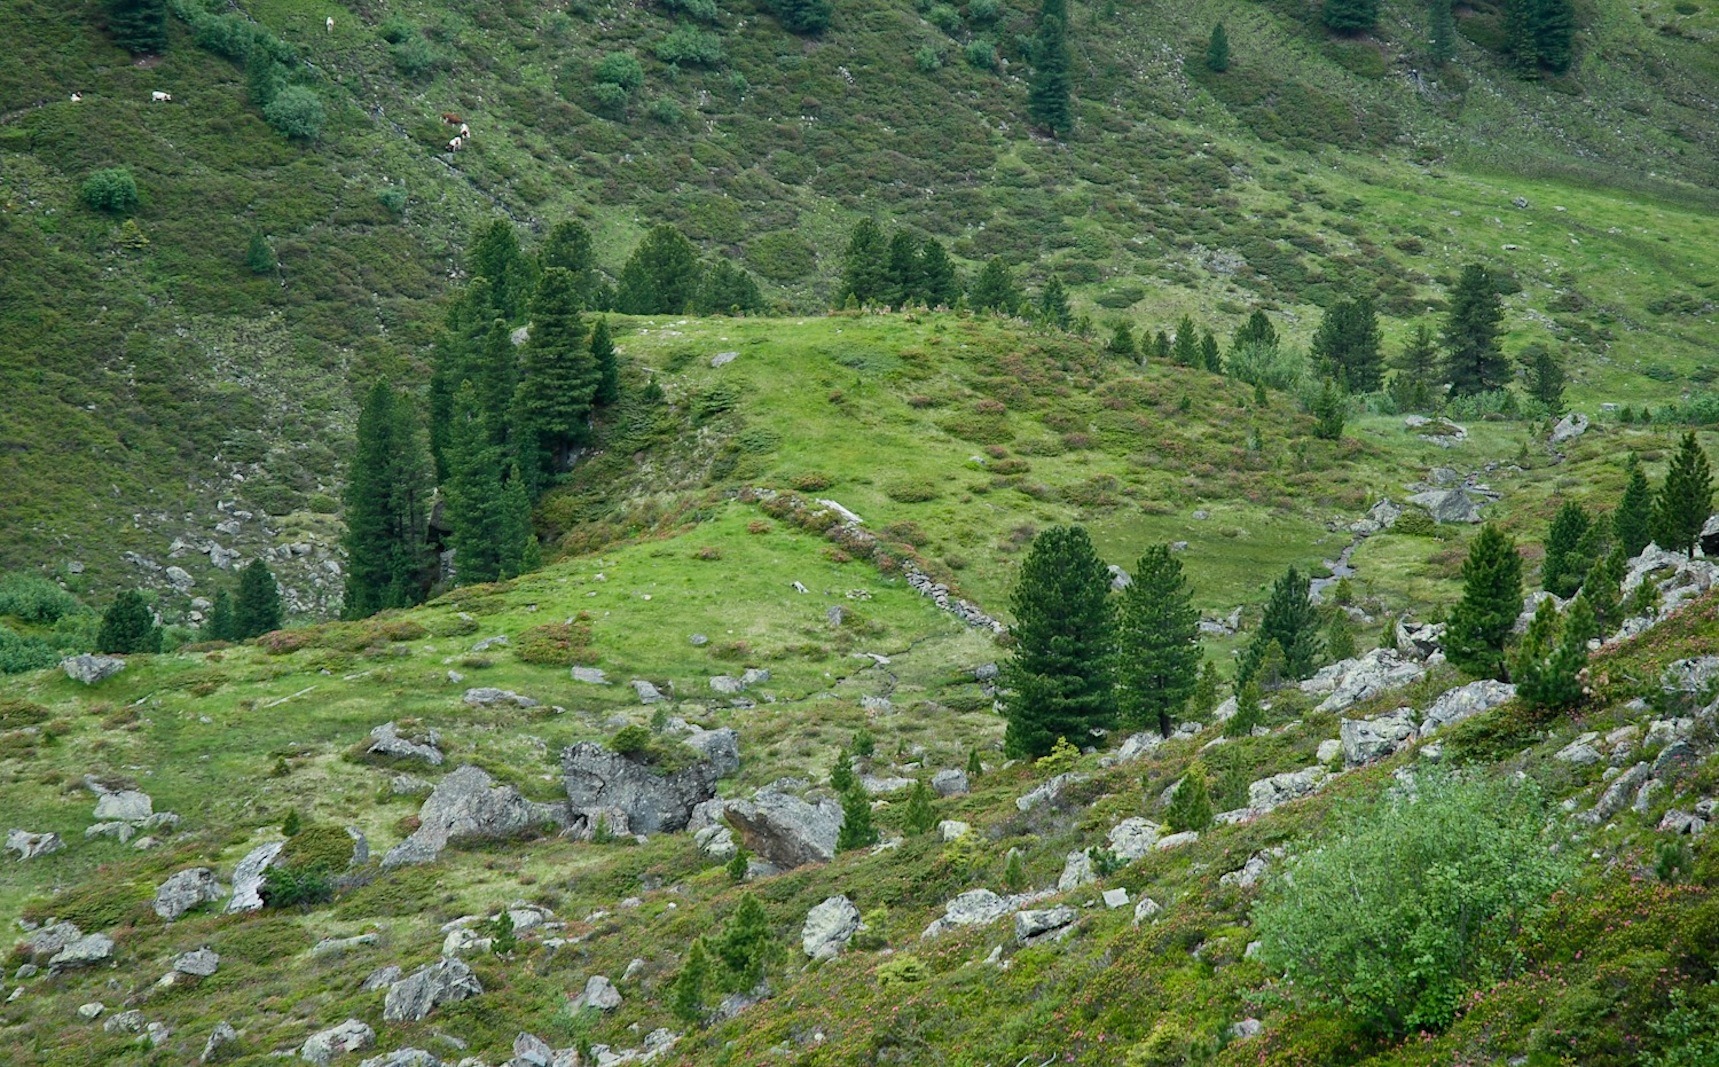
landscape, nature, forest, grass, wilderness, mountain, trail, meadow, countryside, hill, flower, valley, mountain range, country, summer, stream, rural, spring, scenic, rocky, ridge, plants, austria, trees, rocks, outside, hills, terrace, mountains, alps, vegetation, ravine, plantation, plateau, woodland, fell, habitat, ecosystem, landform, aerial photography, mountain pass, hill station, biome, natural environment, geographical feature, mountainous landforms, temperate coniferous forest